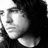
Emotion: sad